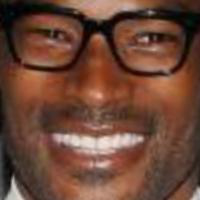
Age group: age 41-55